Kurdish nationalism

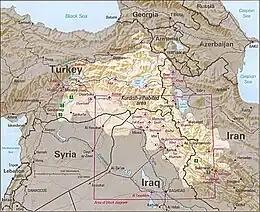
Kurdish-inhabited areas according to the CIA (1992)

Kurdish nationalism is a nationalist political movement which asserts that Kurds are a nation and espouses the creation of an independent Kurdistan from Iran, Iraq, Syria, and Turkey.